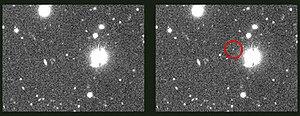
Dans le Système solaire, 184 satellites naturels ont été mises en évidence comme orbitant autour d'une planète ou d'une planète naine. On en dénombre près de 345 autour de planètes mineures et des découvertes sont annoncées régulièrement. Parmi ces satellites, seuls 19 ont une masse suffisante pour avoir acquis une forme sphéroïdale sous l'effet de leur propre gravité.